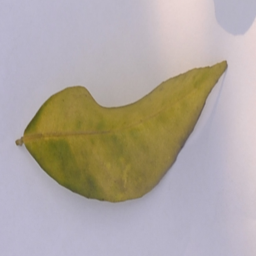
Plant part: leaf
Disease: greening